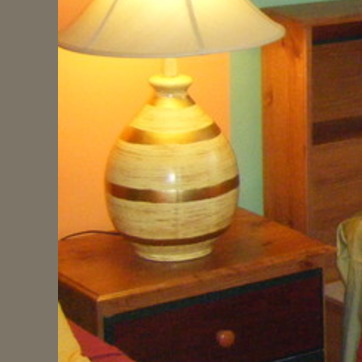
Material: ceramic